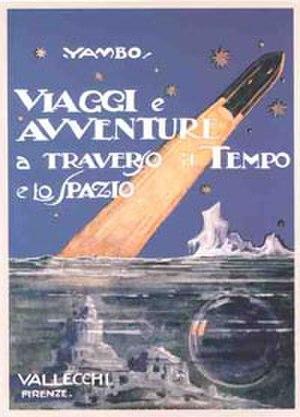
L'histoire de la science-fiction italienne est un parcours varié d'un genre littéraire qui s'est répandu au niveau populaire après la Seconde Guerre mondiale et en particulier depuis le milieu des années 1950, dans le sillage de la littérature américaine et britannique.